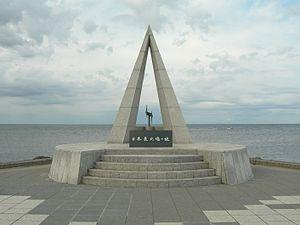
Le cap Sōya est un cap situé à l'extrême nord de l'île d'Hokkaidō, au Japon. Il s'agit également du point le plus septentrional du Japon.